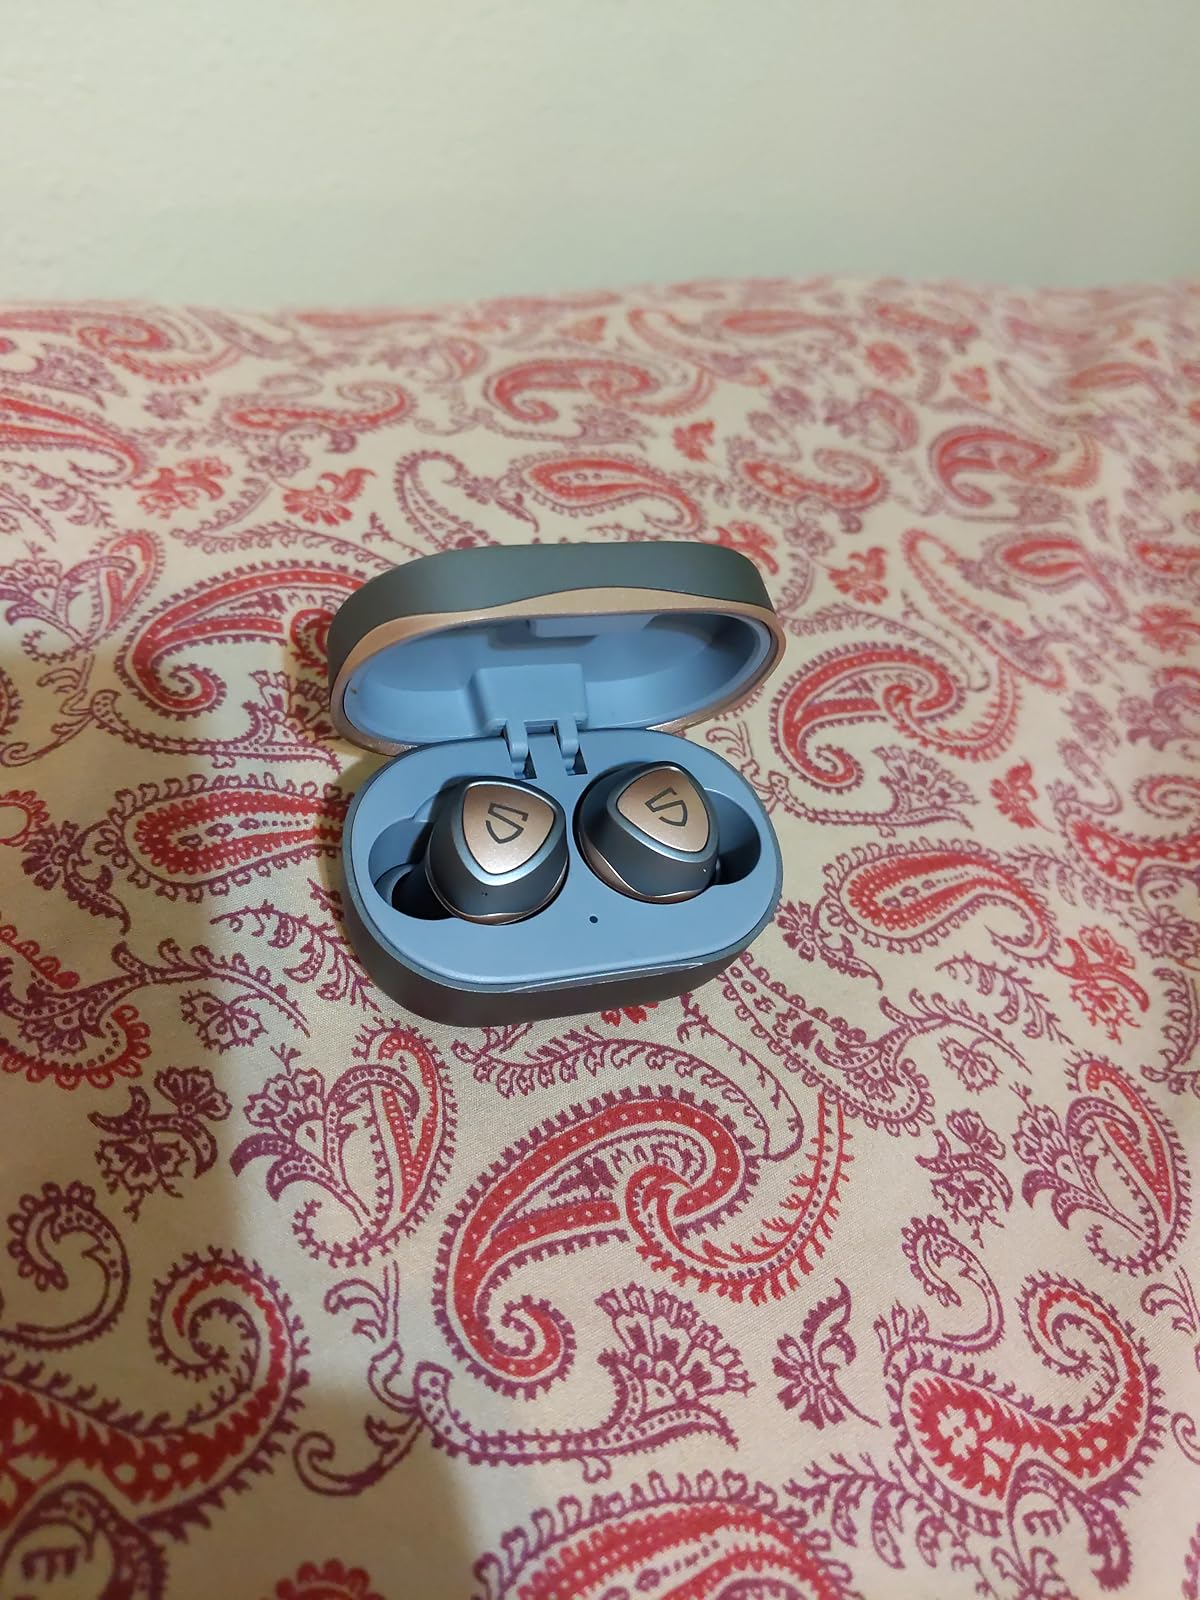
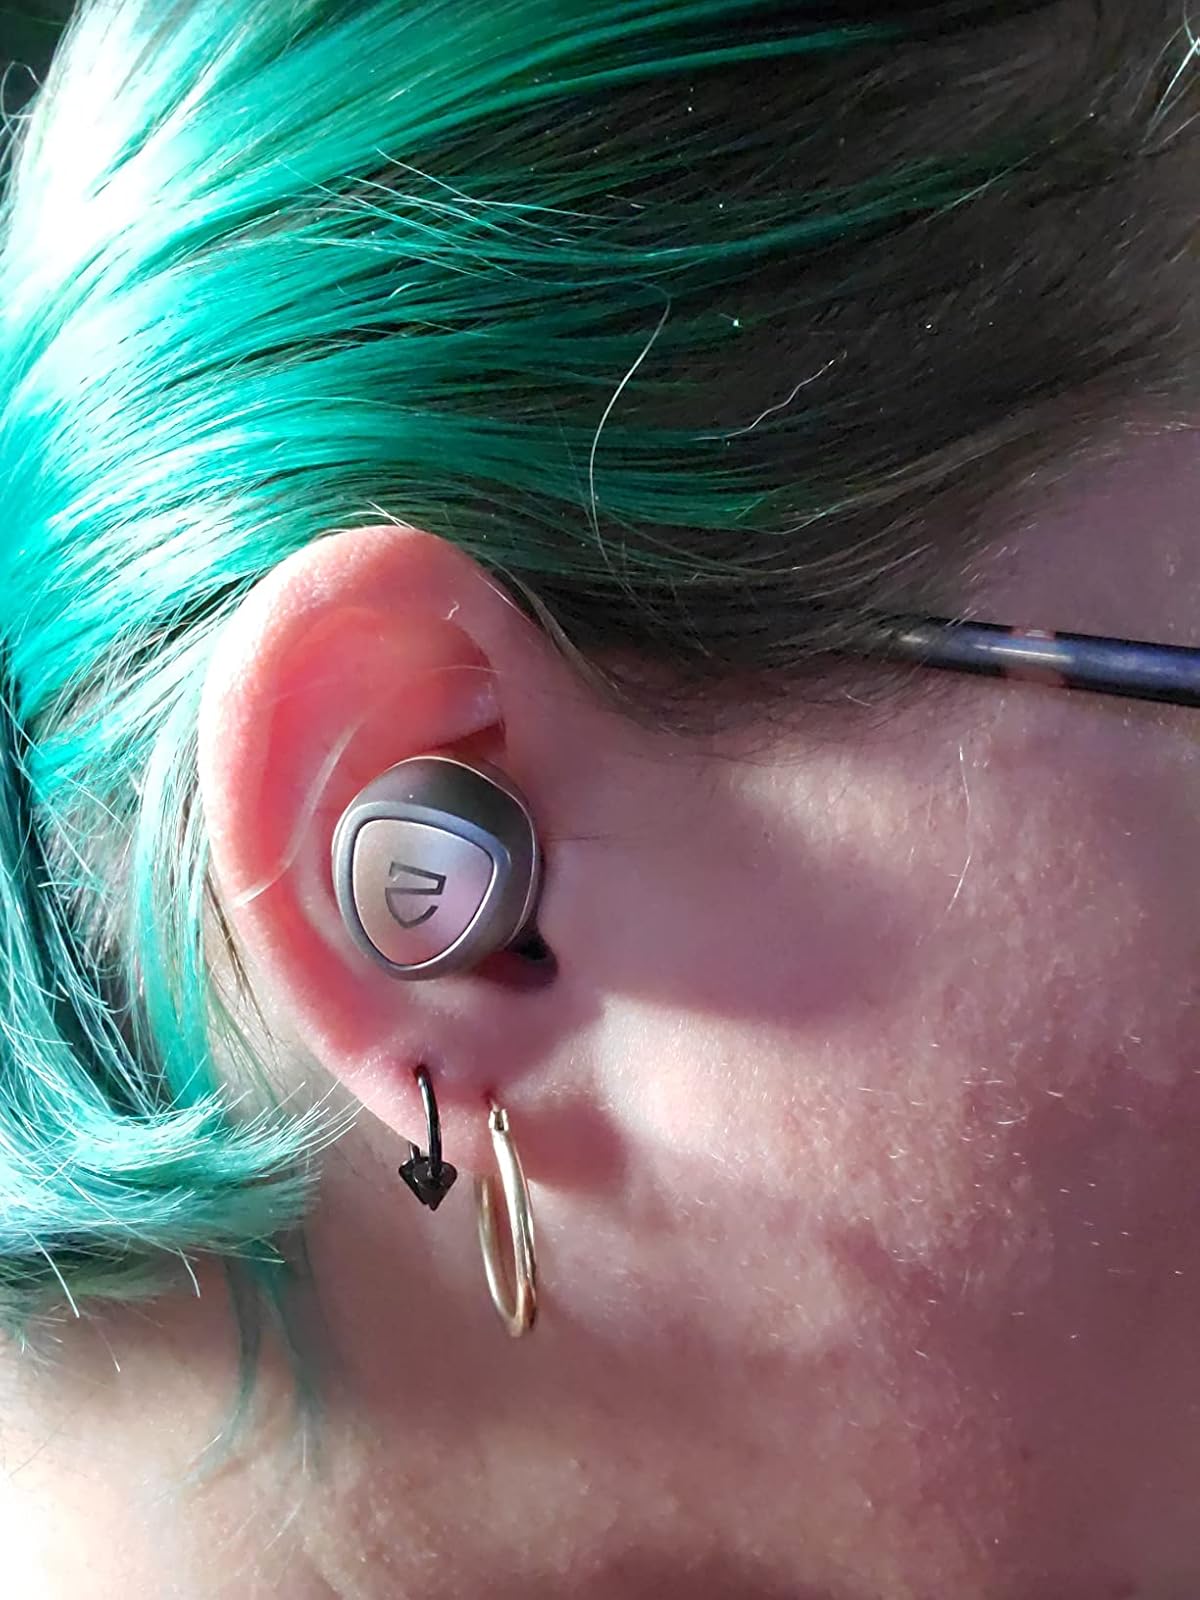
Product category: earbuds
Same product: yes